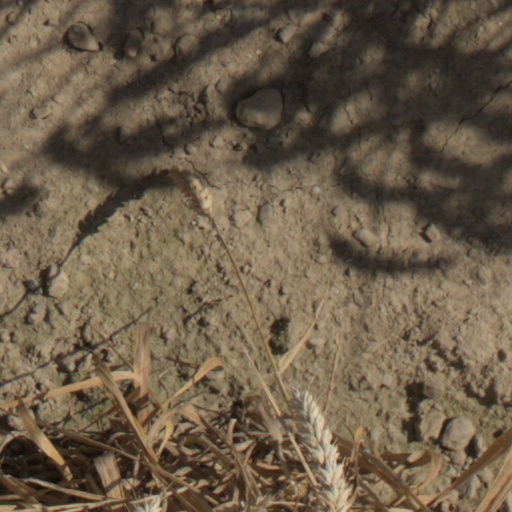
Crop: wheat